Wheat production in the United States

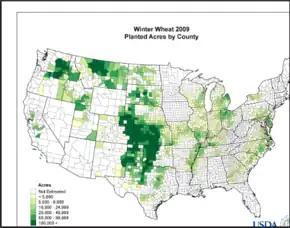
U.S.A geographic distribution of winter wheat production 2009.

In the North American plains, the wheat production axis that extends over a length of in a north–south direction from central Alberta to central Texas is known as the Wheat Belt. Hard red winter wheat is grown in the Central U.S. states of Kansas, Nebraska, Colorado, Oklahoma, Missouri, Iowa, Illinois, and Texas and Some Northwestern United States such as Washington, Oregon and Idaho. In the hot climatic conditions of these states, winter wheat is raised by planting in fall and harvesting in the spring, taking advantage of autumn rains. Under harsh cold weather conditions in parts of Montana, North Dakota, South Dakota, and Minnesota where winter wheat cannot be grown, the crop is planted in the spring and grows during the long summer days of the high latitudes so that it can be harvested in the fall.